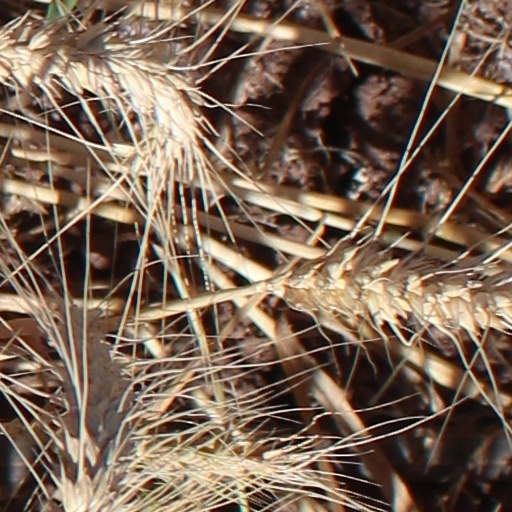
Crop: wheat